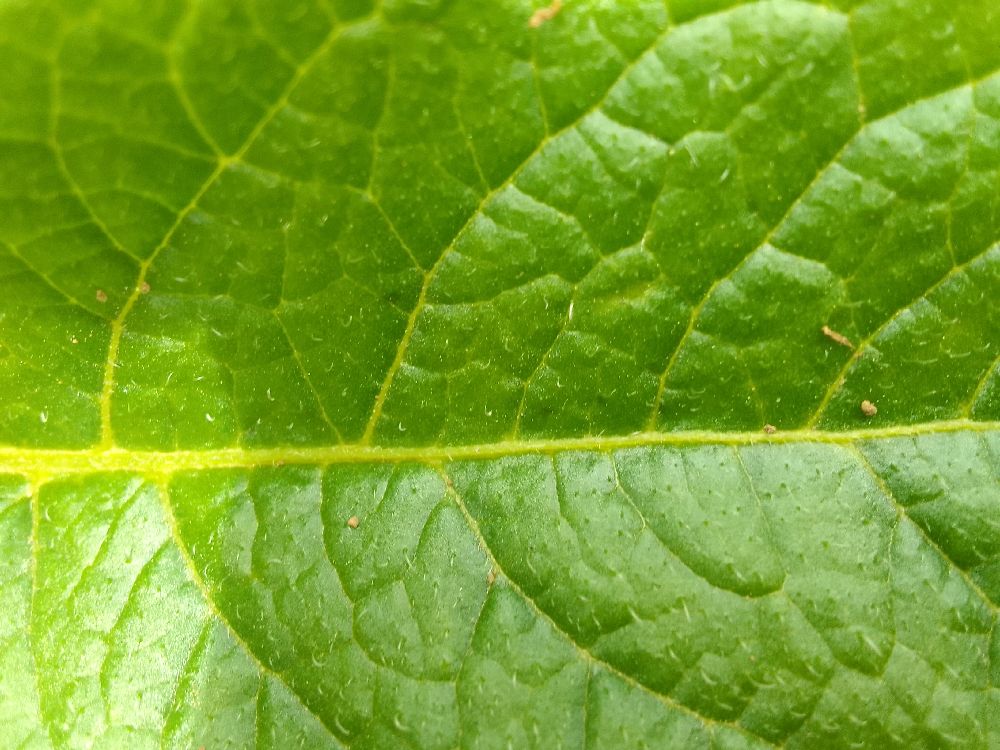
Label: Healthy